American English Coonhound

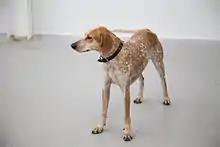
A redticked English Coonhound.

Male English Coonhounds measure between at the withers, with females being slightly smaller at . The weight of a Coonhound should be in proportion to the dog's height.